Taurus Model 605

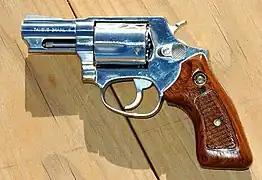
Pre1999 Taurus 605 polished Stainless steel variant with Hardwood grip.

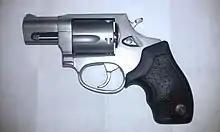
Taurus 605 matte Stainless Steel with rubber boot grip.

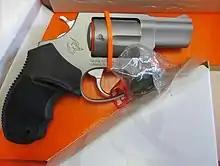
Current production stainless steel variant of the Taurus 605.

The Taurus Model 605 is a double-action/single-action, five-shot, snubnosed revolver chambered in .357 Magnum.